David Mirra

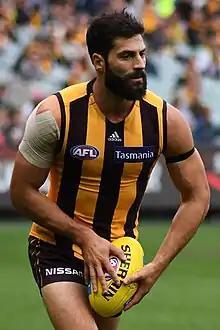
Mirra playing for Hawthorn in April 2019

David Mirra (born 20 March 1991) is a former professional Australian rules footballer who played for the Hawthorn Football Club in the Australian Football League (AFL). Following his AFL career, he joined Collegians Football Club in the VAFA competition, before retiring at the end of the 2023 season.